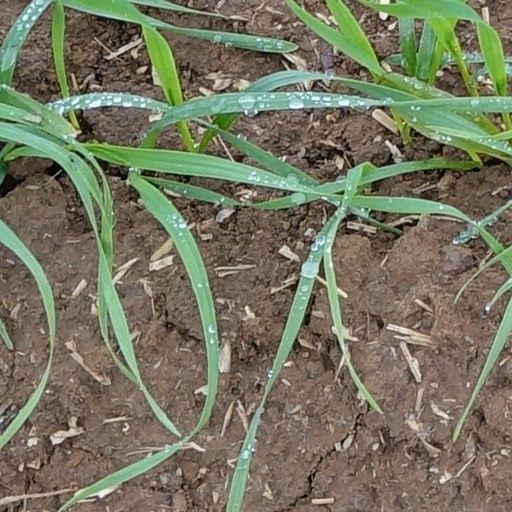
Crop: wheat